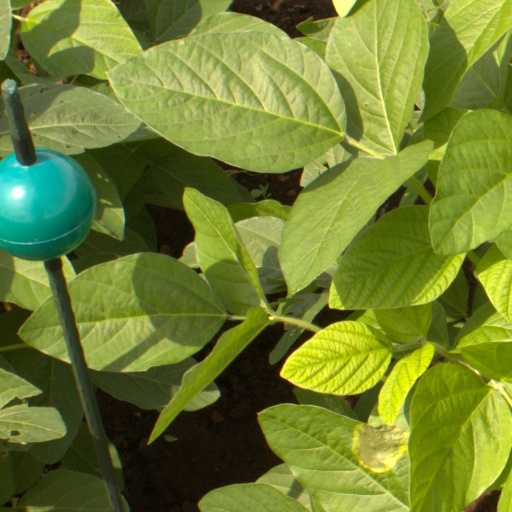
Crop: soybean